Battle of Machias

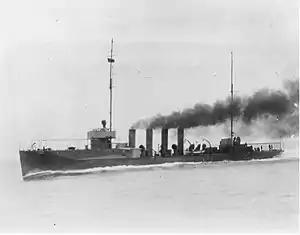
A black-and-white photo of the warship. Shown in motion with black smoke billowing from its four smokestacks, the ship has two masts but no sails.

The other militiamen traveled on land to find the place where "Margaretta" was anchored and demanded surrender. After refusing to surrender, Moore sailed to where "Polly" was anchored and attempted to recover her. There was an inconsequential exchange of gunfire with the militia men who were located on the shore, and Moore was able to raise anchor and travel to a safe anchorage. The remaining men armed themselves with muskets, pitchforks, and axes to set out after "Margaretta."